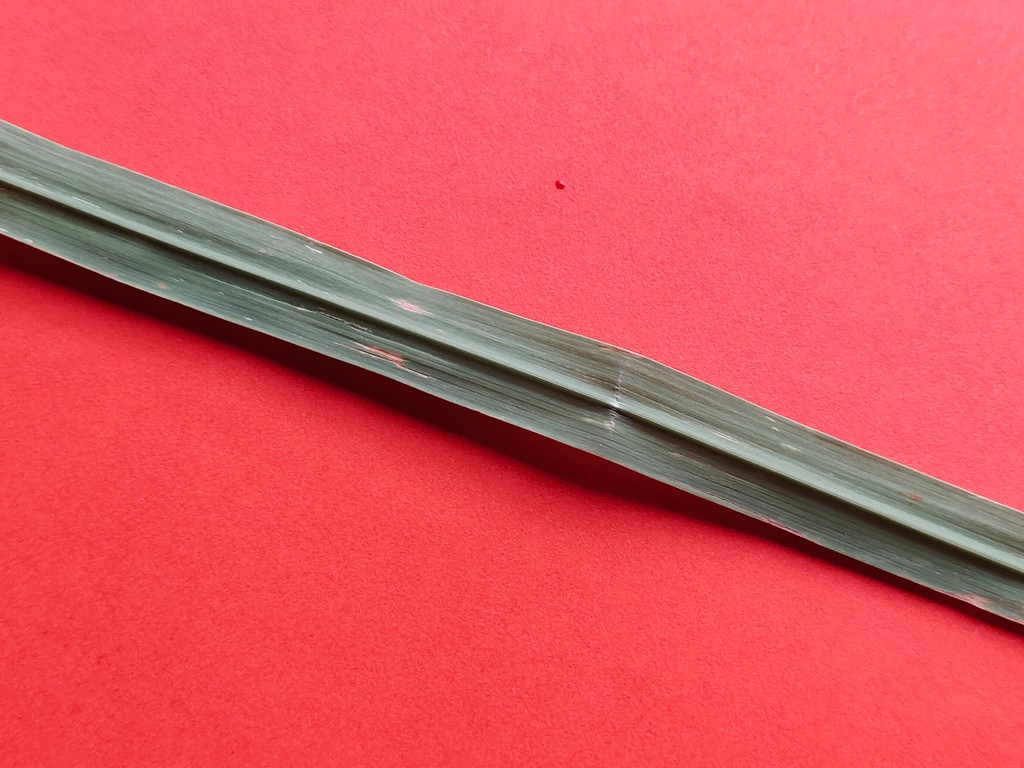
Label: Unhealthy